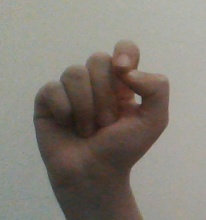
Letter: fa